Bungalow

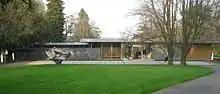
Kanzlerbungalow by Sep Ruf, from 1964 to 1999 the residence of the Chancellor of the Federal Republic of Germany in Bonn

A bungalow is a small house or cottage that is typically single- or one-and-a-half-storey. If a smaller upper storey exists, then it is frequently set in the roof and windows that come out from the roof. It may be surrounded by wide verandas.